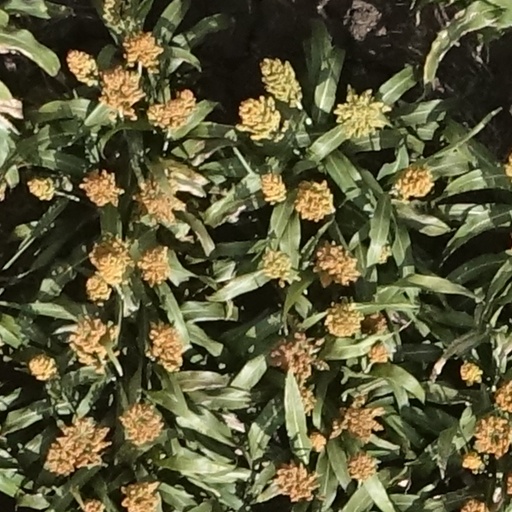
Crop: sorghum